Dokdo Is Our Land

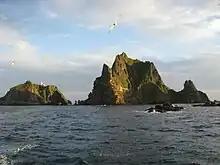
The disputed Liancourt Rocks

The lyrics of the song reference various climatic and geographical details of Dokdo, as well as historical documents justifying South Korea's claim over the islands.